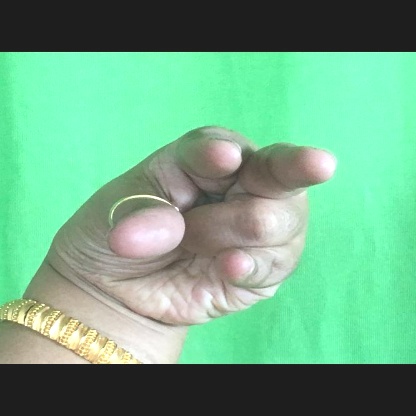
Mudra: Kangulam